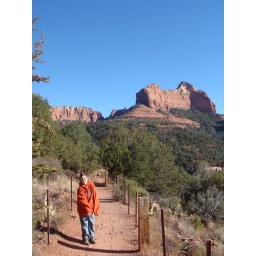
Purple with red rock formations in Oak Creek Canyon, by Sedona, AZ.